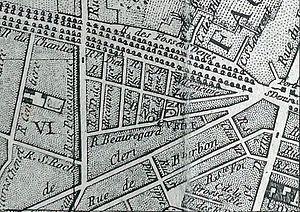
Plan de Paris de Vaugondy (quartier de Bonne-Nouvelle) - 1760
La rue Poissonnière est une voie du 2ᵉ arrondissement de Paris, dans les quartiers du Mail et Bonne-Nouvelle.
La rue de la Lune est une voie du 2ᵉ arrondissement de Paris, en France.
La rue de la Ville-Neuve est une voie du 2ᵉ arrondissement de Paris, en France.
Le quartier de Bonne-Nouvelle est le 8ᵉ quartier administratif de Paris ; il est situé dans le 2ᵉ arrondissement.
La rue Beauregard est une voie du 2ᵉ arrondissement de Paris, en France.